Jungle Cruise (film)

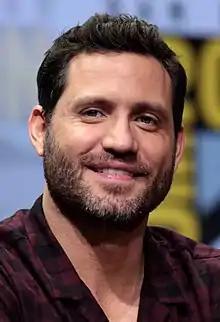
Édgar Ramírez plays the role of Aguirre

In March 2018, an open casting call was made for the other characters in the film, including men and women of all ethnicities between ages 17 to 100 and children between 6 and 14 years old.